Canada's Wonderland

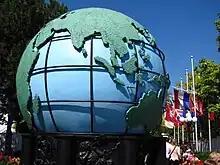
Grande World Exposition of 1890 is an area themed to resemble a 19th-century world's fair.

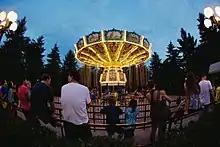
Swing of the Century is a swing ride located in the Grande World Exposition.

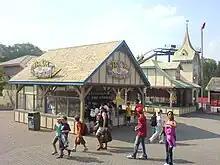
Alpenfest includes rides and midway games.

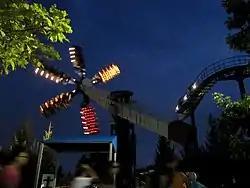
Shockwave is a Top Scan ride in the Alpenfest section.

The Grande World Exposition of 1890 is one of the original four themed areas of Wonderland. It was made to resemble a late 19th century world's fair with expositions from different countries with a particular focus on African and Asian themes. The restaurants and washrooms were formerly true to the exposition theme. One of the restaurants was called Ginza Gardens (now Grande World Eatery) and had a Japanese theme and a Japanese façade. There is also an arcade area (Crystal Palace Arcade) within this section of the park.